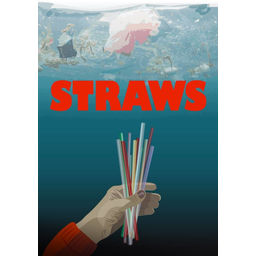
Label: plastic